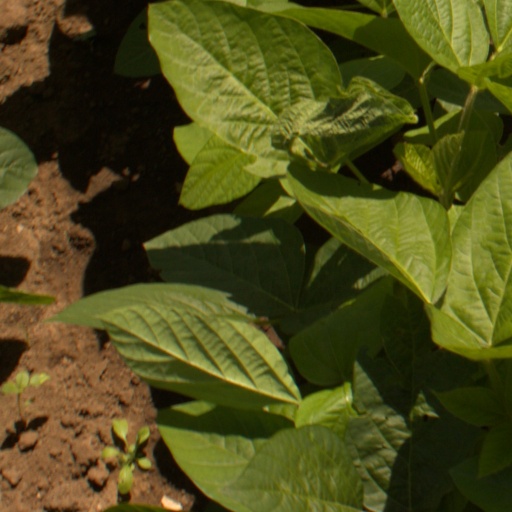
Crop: soybean